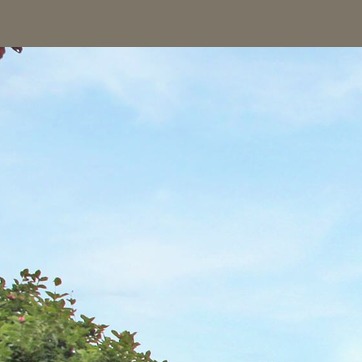
Material: sky